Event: Nepal Earthquake
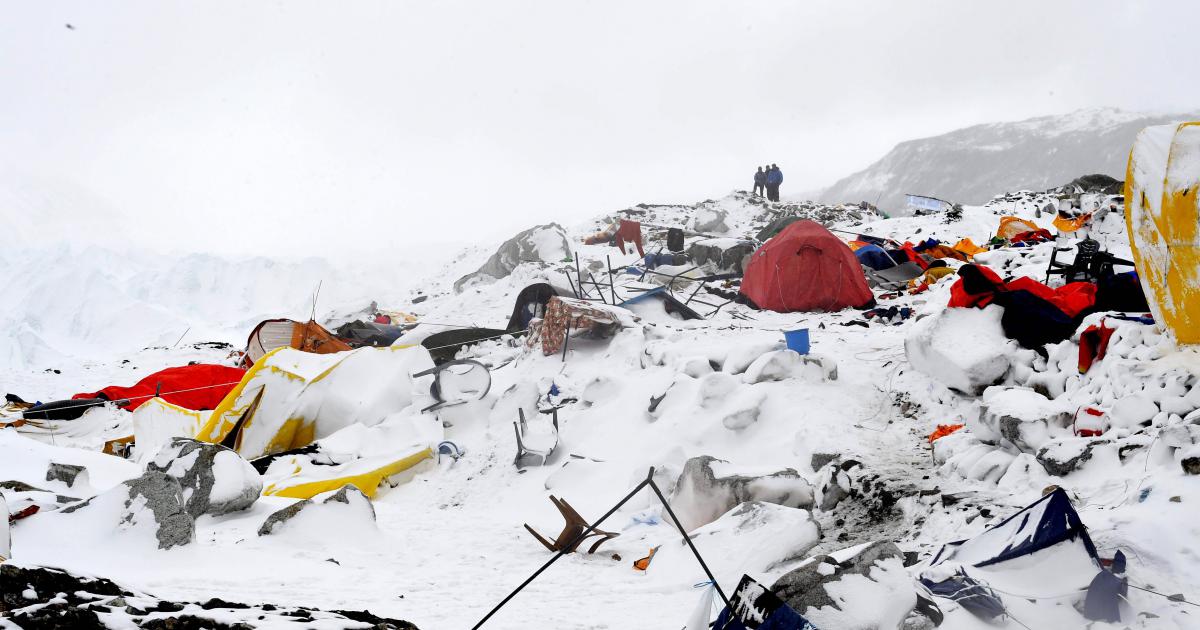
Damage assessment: damage